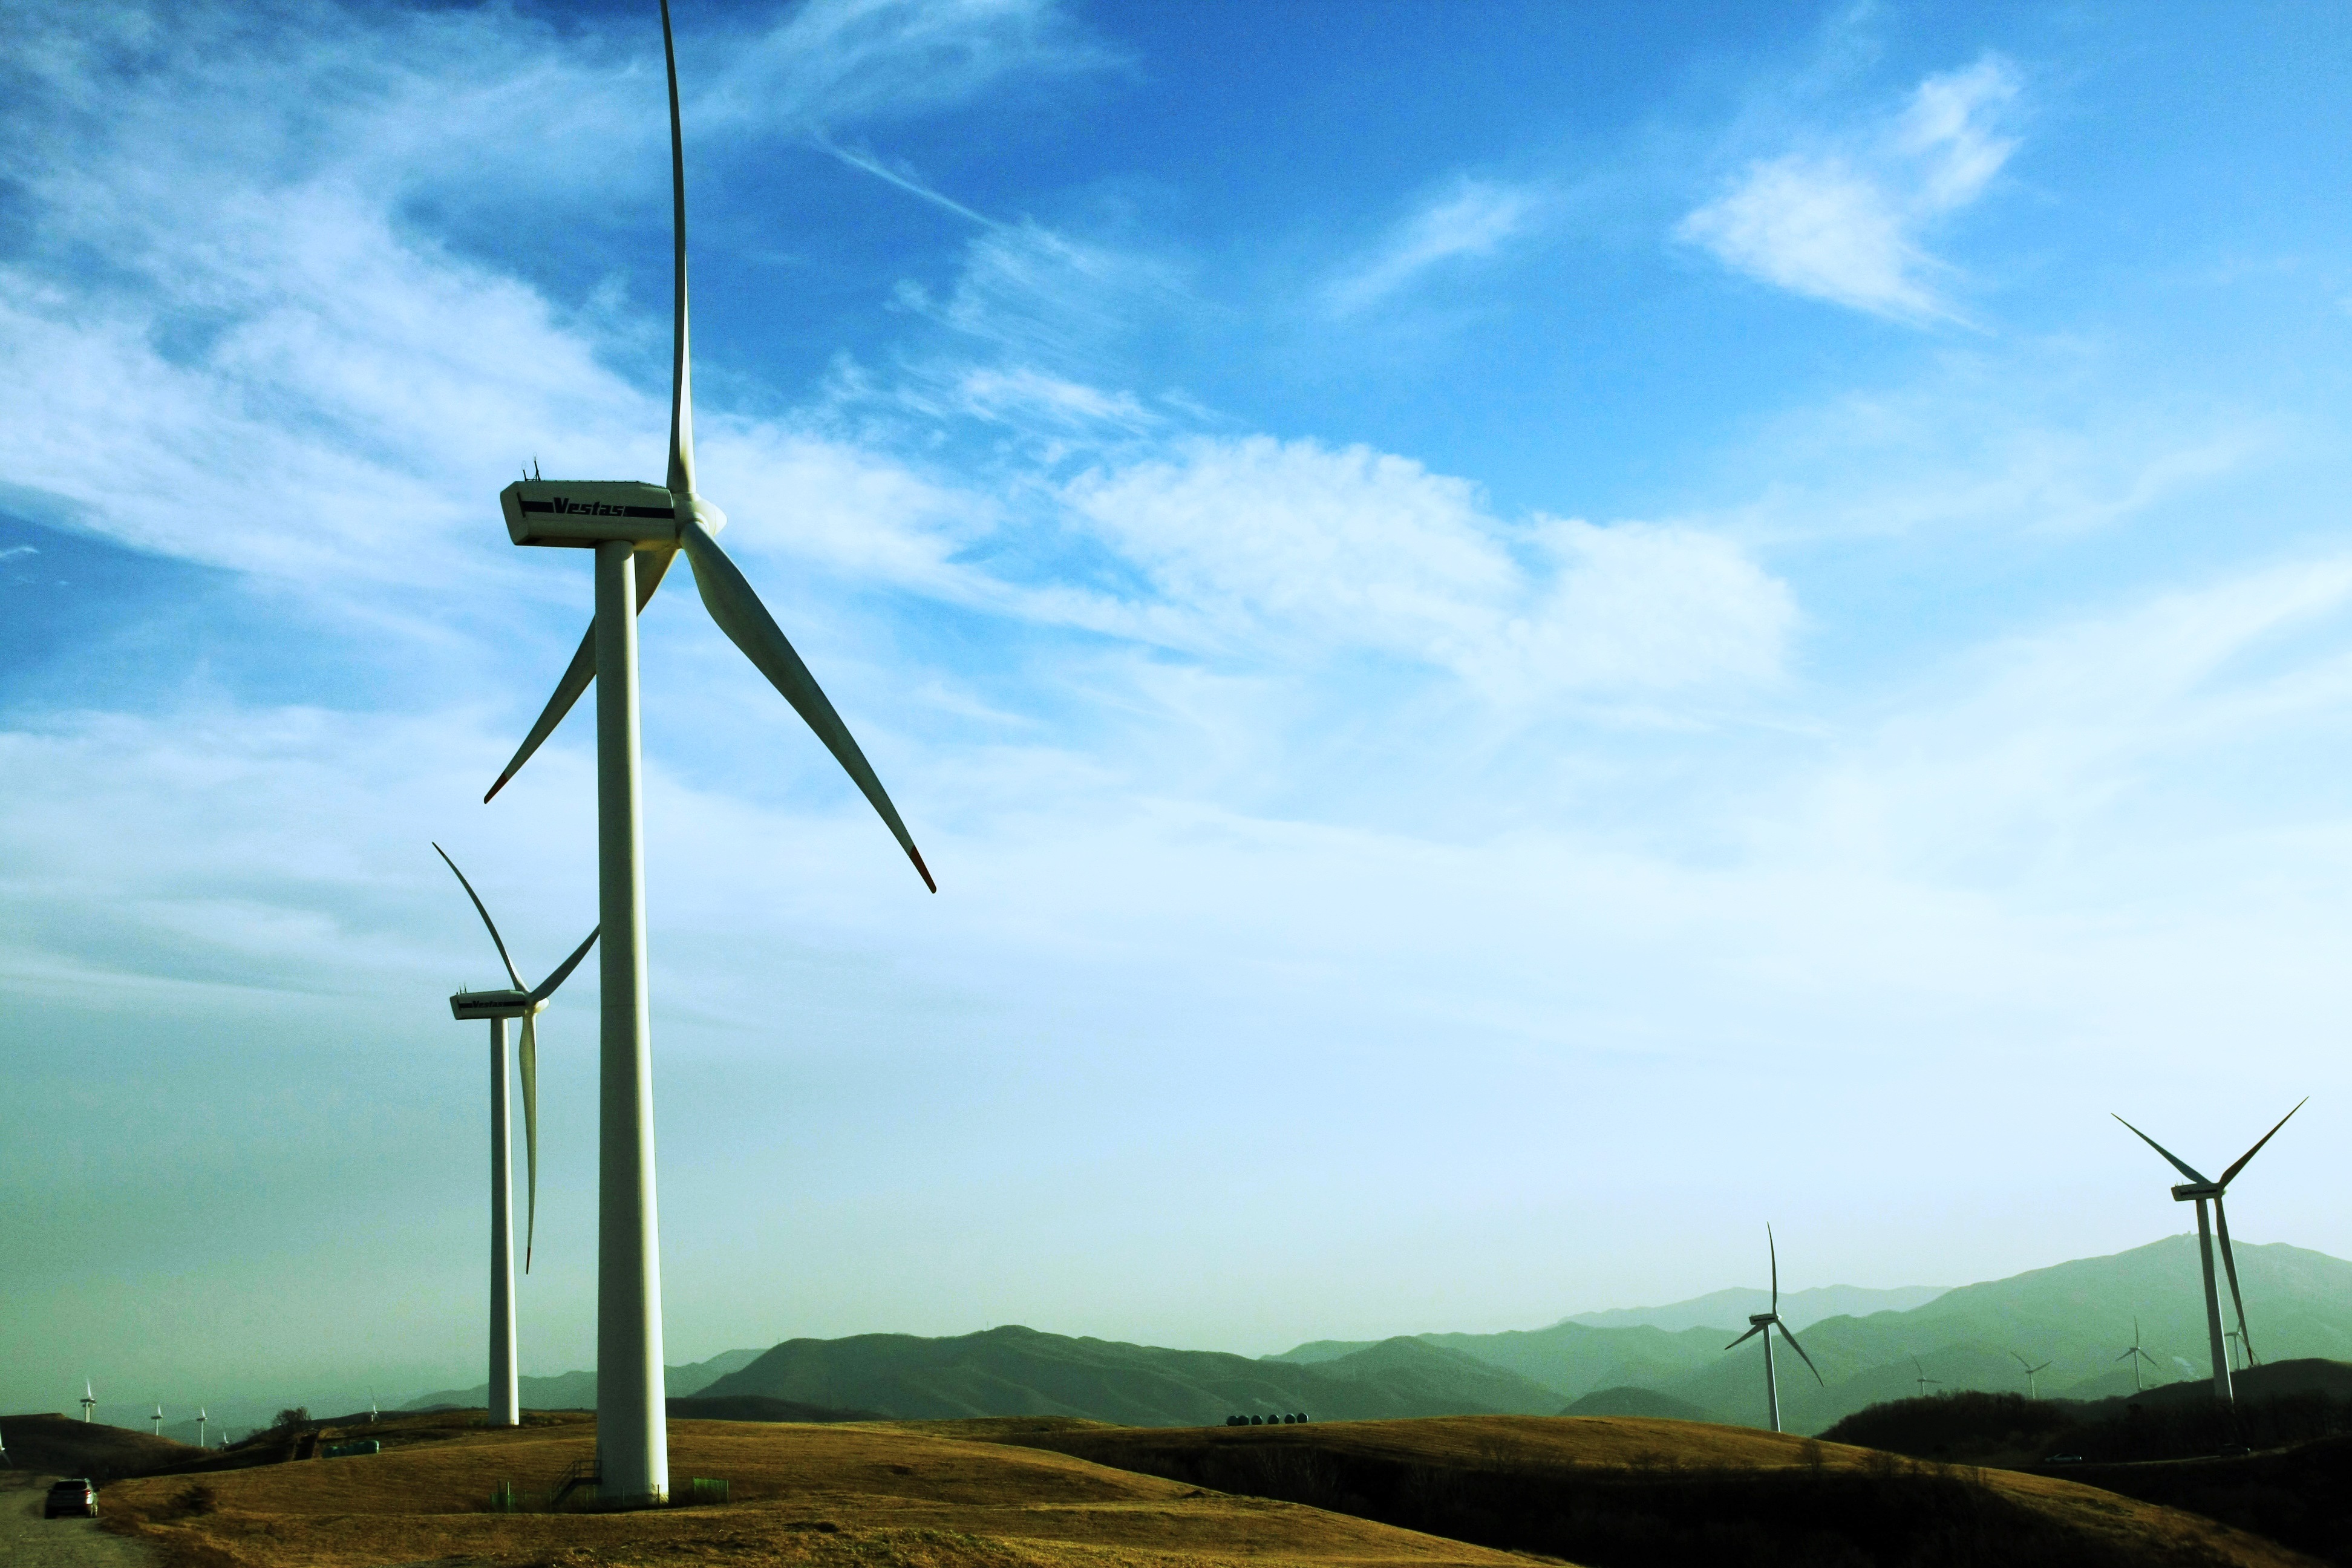
sky, windmill, wind, machine, wind turbine, generator, energy, blue sky, mill, wind farm, wind power generator, daegwallyeong